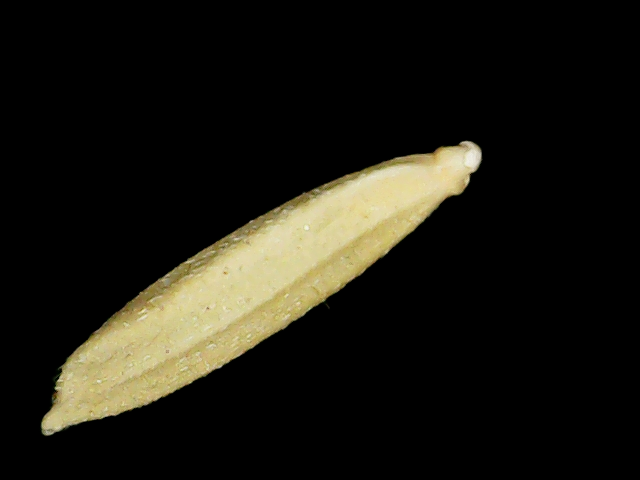
Rice variety: Binadhan20